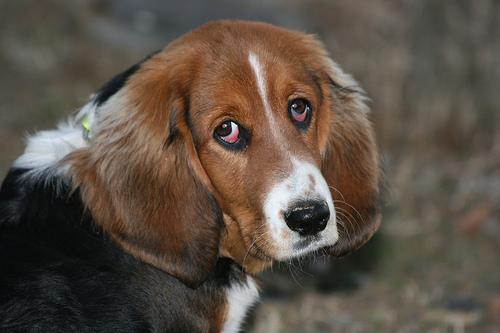
Breed: basset hound